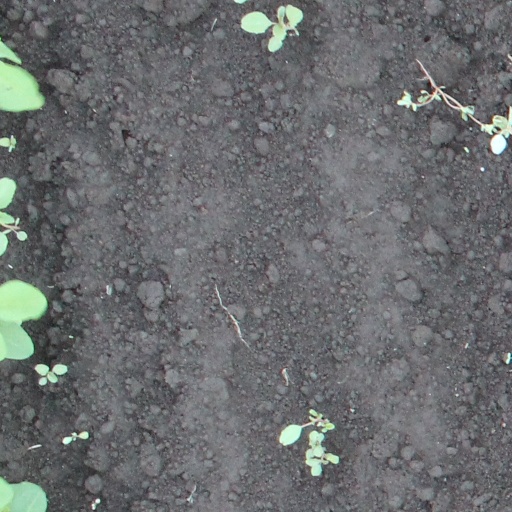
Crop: soybean